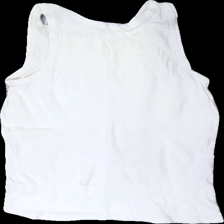
View: back
Type: Tank top
Category: Unisex
Brand: Missing
Colors: White
Material: 100% Cotton
Cut: Regular, C-collar
Size: M
Season: All
Stains: Major
Price range: <50
Recommended usage: Recycle